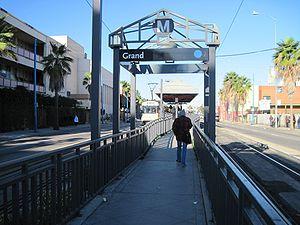
Grand/LATTC, officiellement Grand/Los Angeles Trade-Technical College, est une station du métro de Los Angeles située dans le centre-ville à l'intersection de Grand Avenue et de Washington Boulevard. Elle est desservie par les rames de la ligne A.